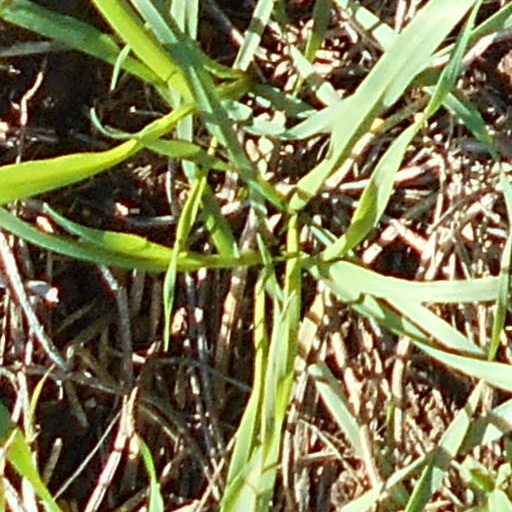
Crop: wheat